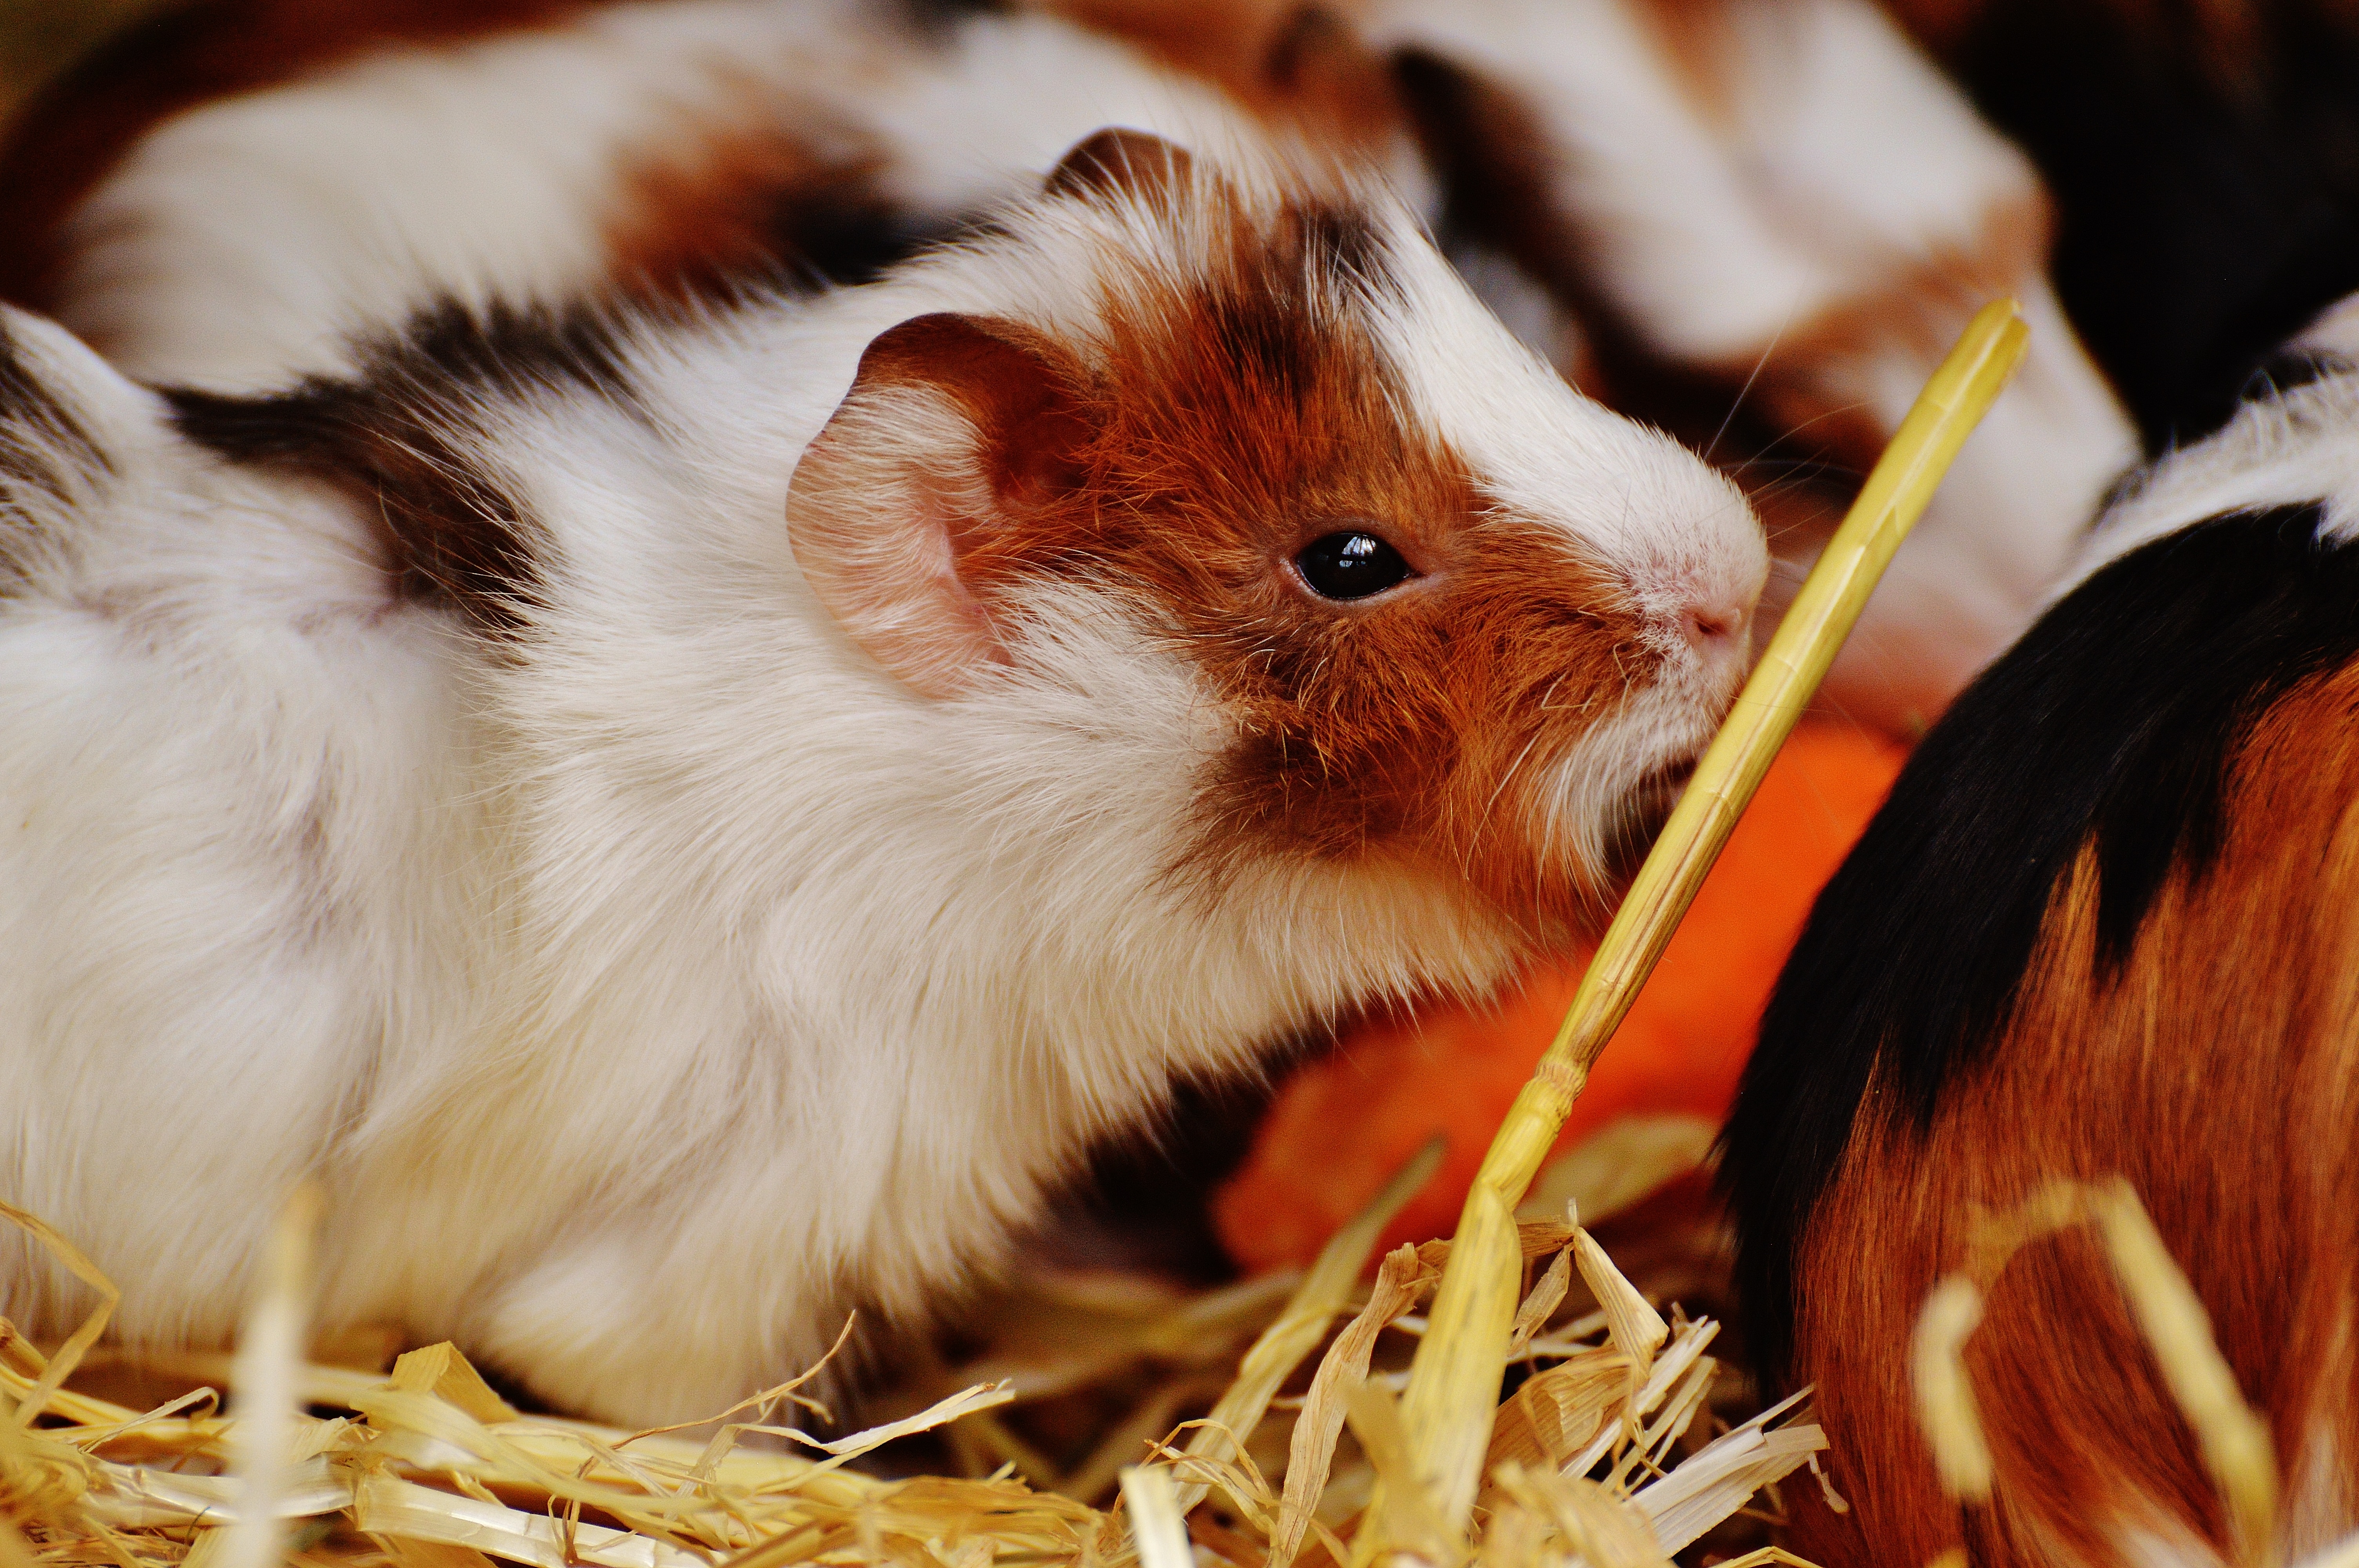
sweet, cute, fur, young, small, mammal, rodent, fauna, guinea pig, whiskers, vertebrate, nager, young animals, wildpark poing